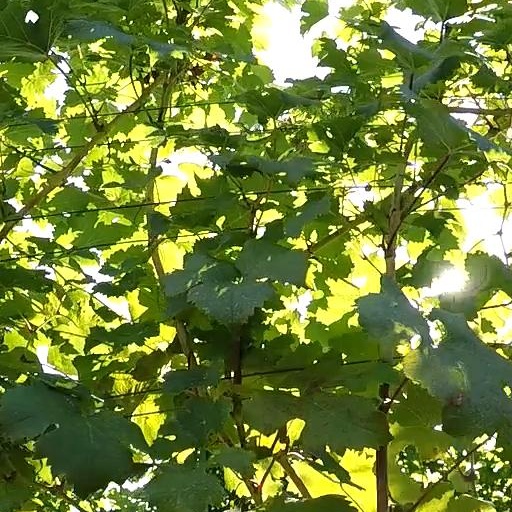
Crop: grape